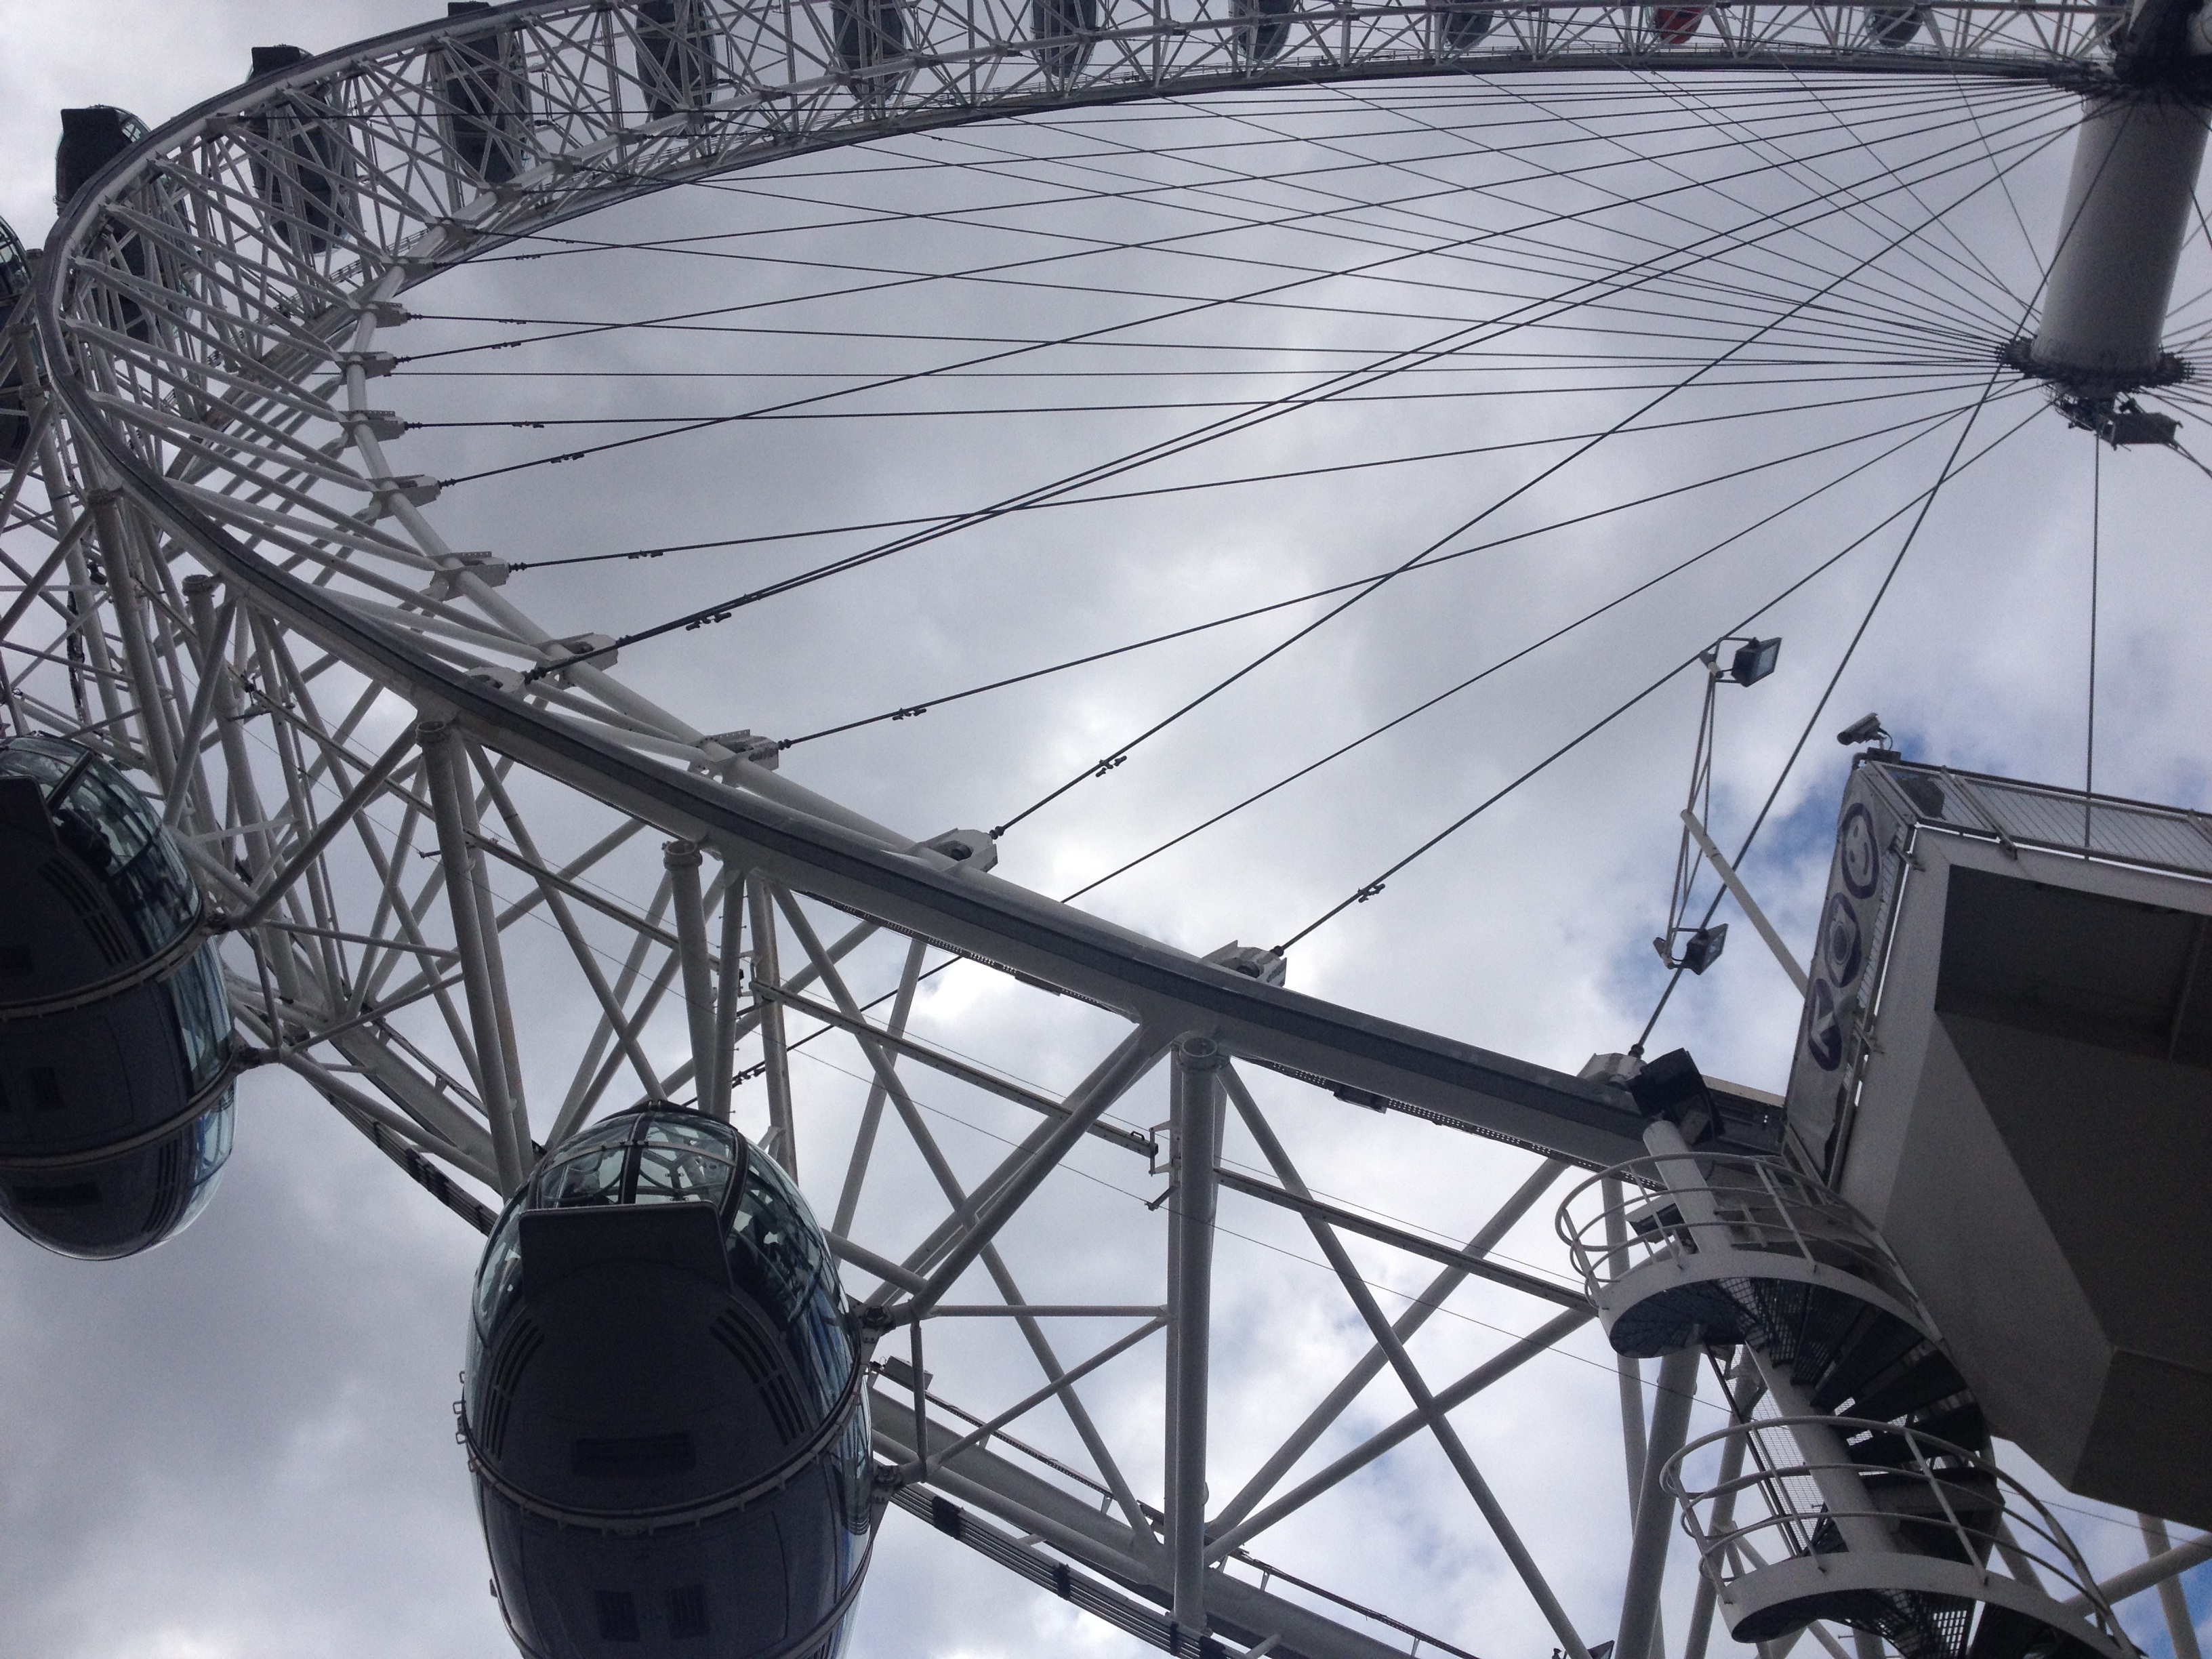
architecture, sky, wheel, city, urban, europe, vehicle, mast, tourism, tire, uk, london, britain, dome, bicycle wheel